Beatrix of the Netherlands

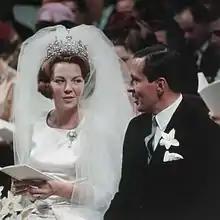

In April 1950, Princess Beatrix entered the Incrementum, a part of Baarnsch Lyceum, where, in 1956, she passed her school graduation examinations in the subjects of arts and classics. Her tutor from April 1951 was , who remained a close confidant until her death in 1982.